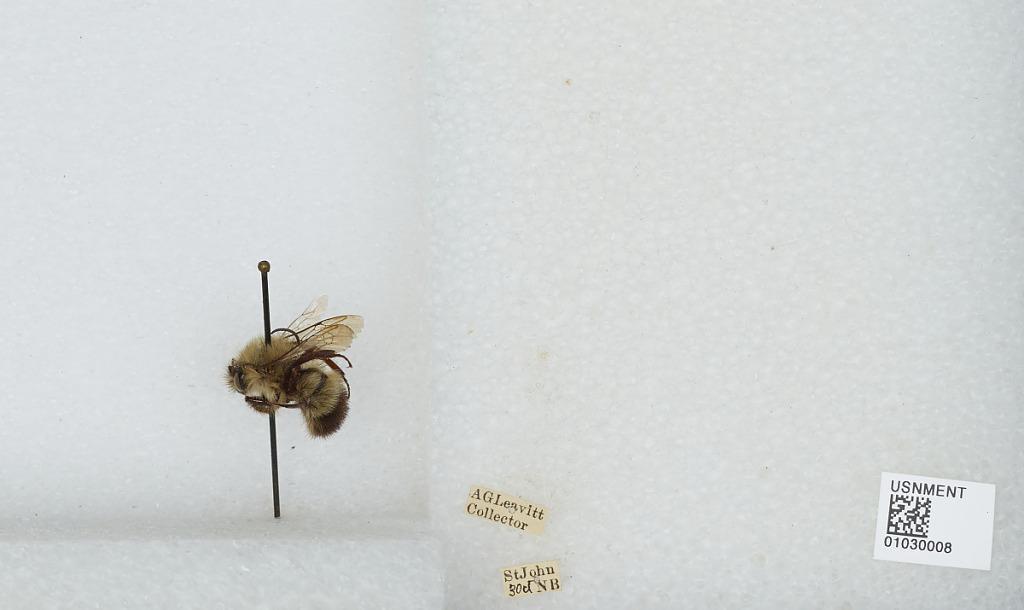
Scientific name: Bombus (Pyrobombus) vagans vagans Smith
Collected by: A. Leavitt
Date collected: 2003-10-
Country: Canada
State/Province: New Brunswick
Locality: St John
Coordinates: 45.2665, -66.0616